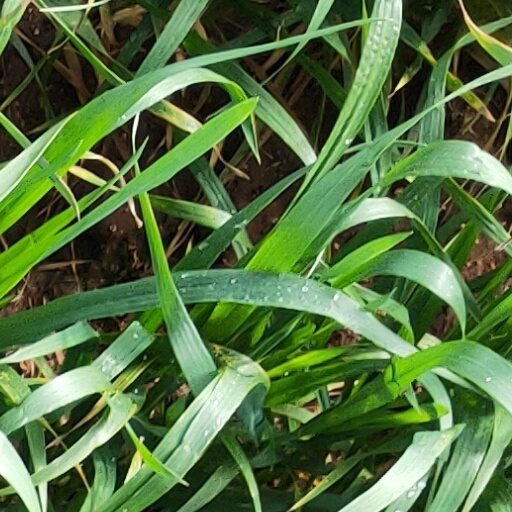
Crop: wheat